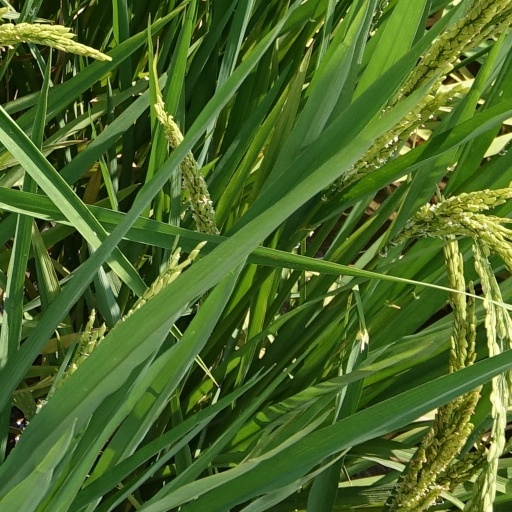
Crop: rice